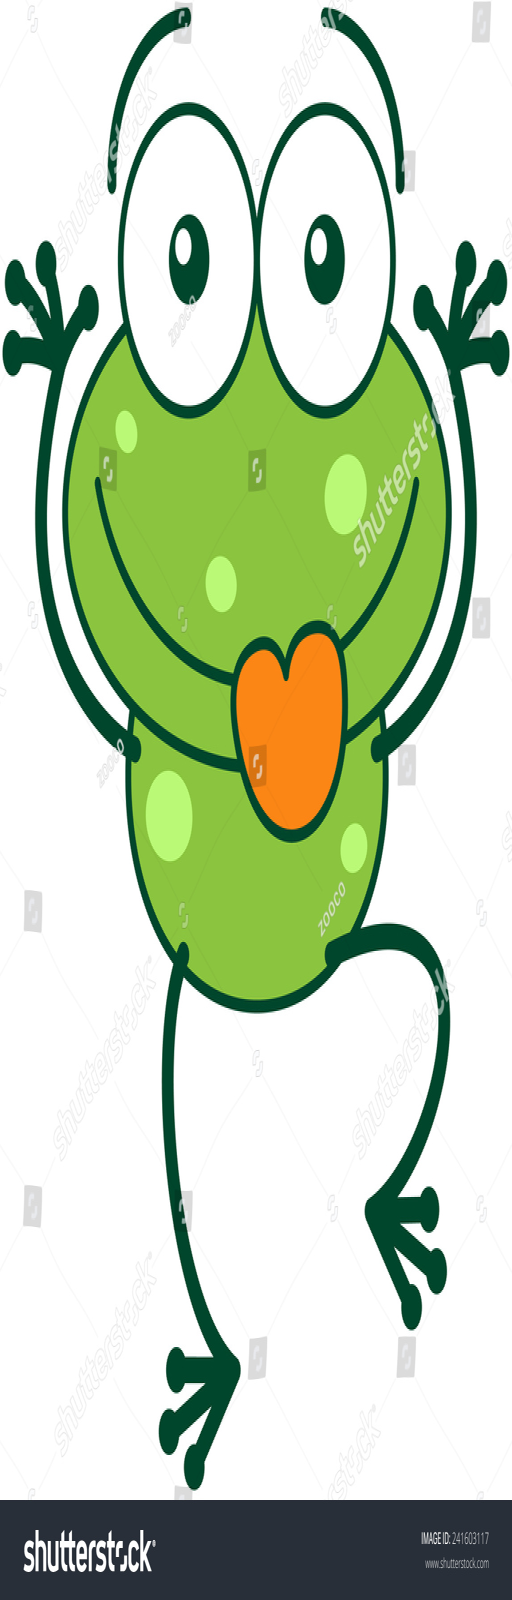
cute green frog with bulging eyes and long legs while sticking its tongue out and making funny faces in a very amusing way